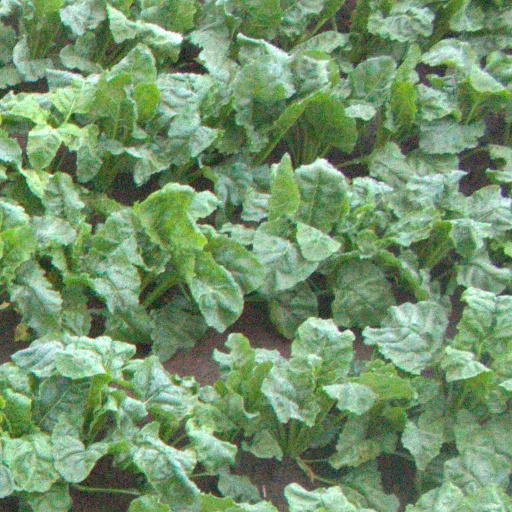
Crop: sugar beet